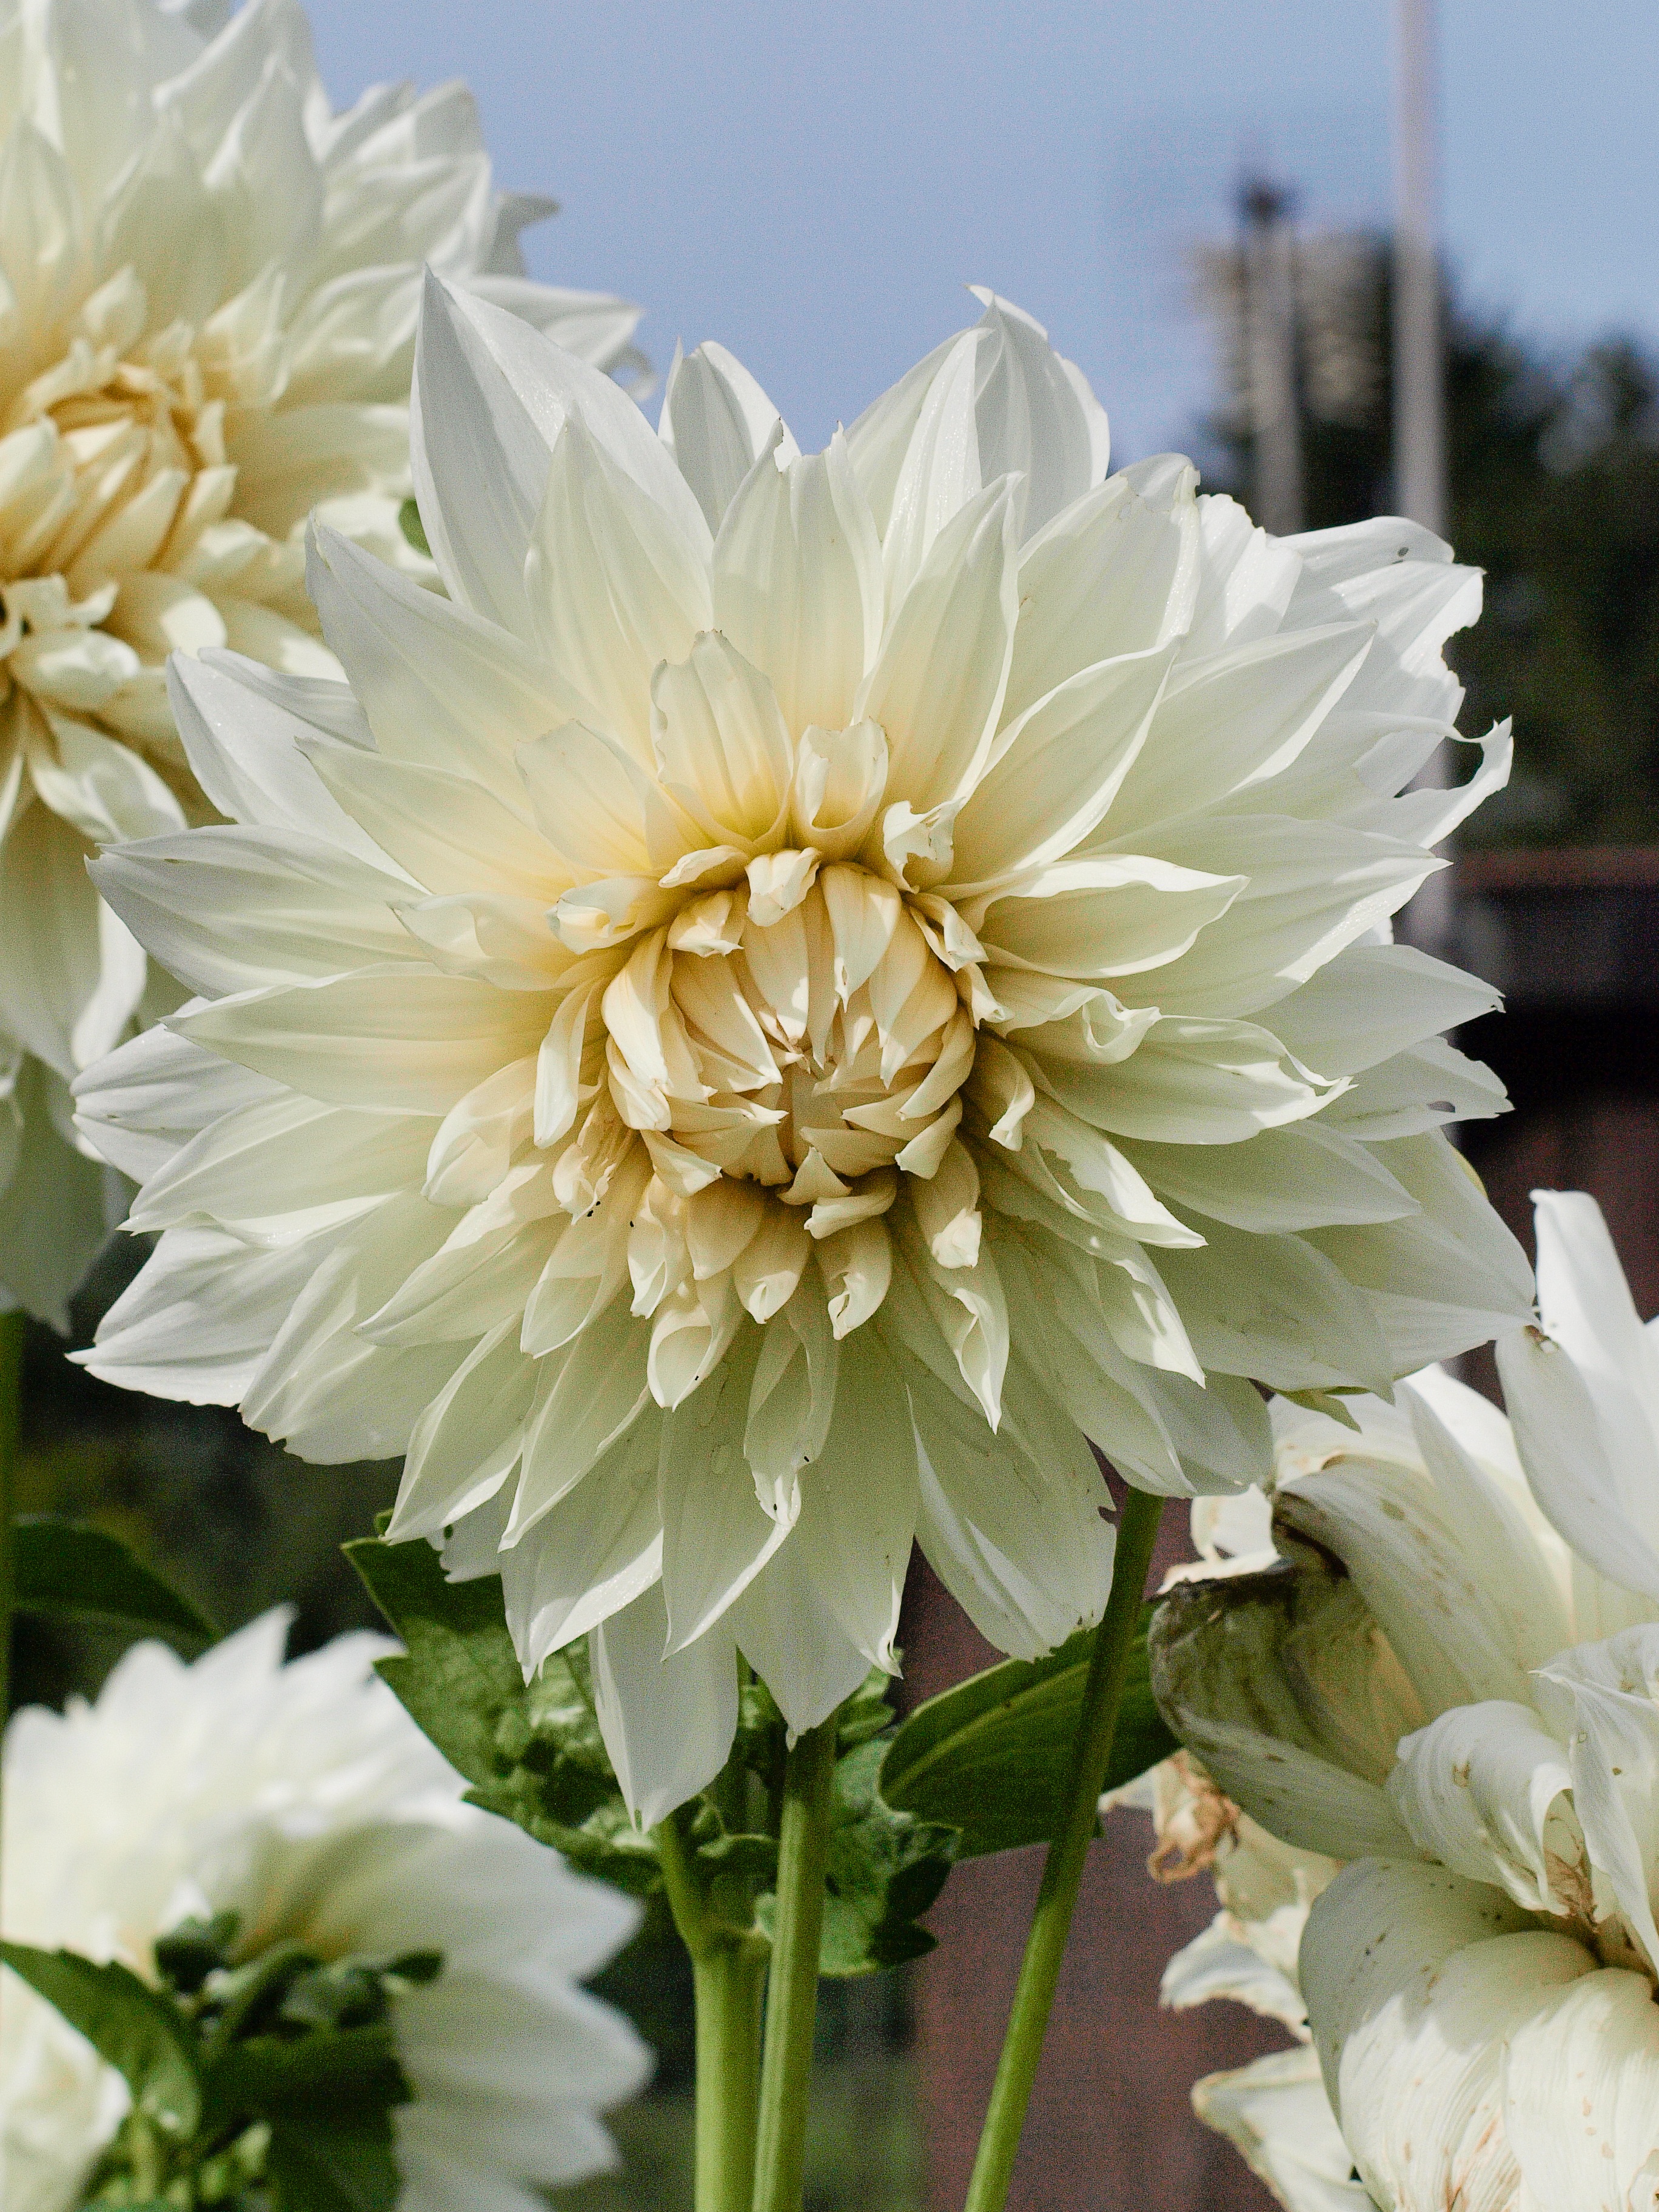
blossom, plant, white, flower, petal, bloom, botany, flora, dahlia, flower garden, dahlia garden, garden plant, flowering plant, daisy family, city car, asterales, oxeye daisy, plant stem, land plant, chrysanths